Joss Whedon

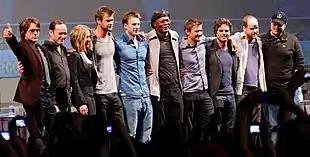
Whedon with the cast of "The Avengers" and Kevin Feige at the 2010 San Diego Comic-Con

In July 2010, it was confirmed that Whedon would write and direct "The Avengers", a live-action adaptation of the superhero team of the same name. Of his desire to take on the film, he explained that the core of the movie was about "finding yourself from community" and the togetherness derived from a group that ultimately doesn't belong together.